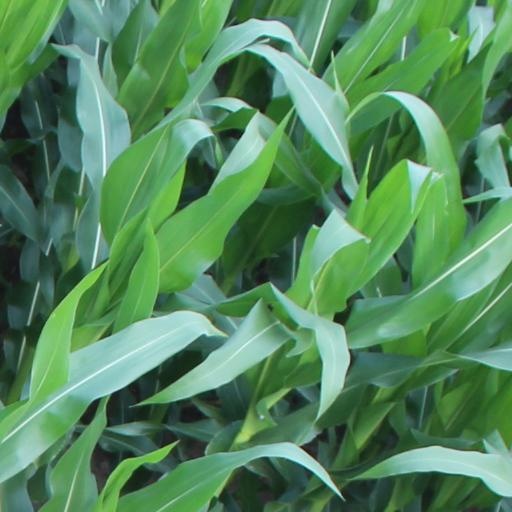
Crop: maize; corn